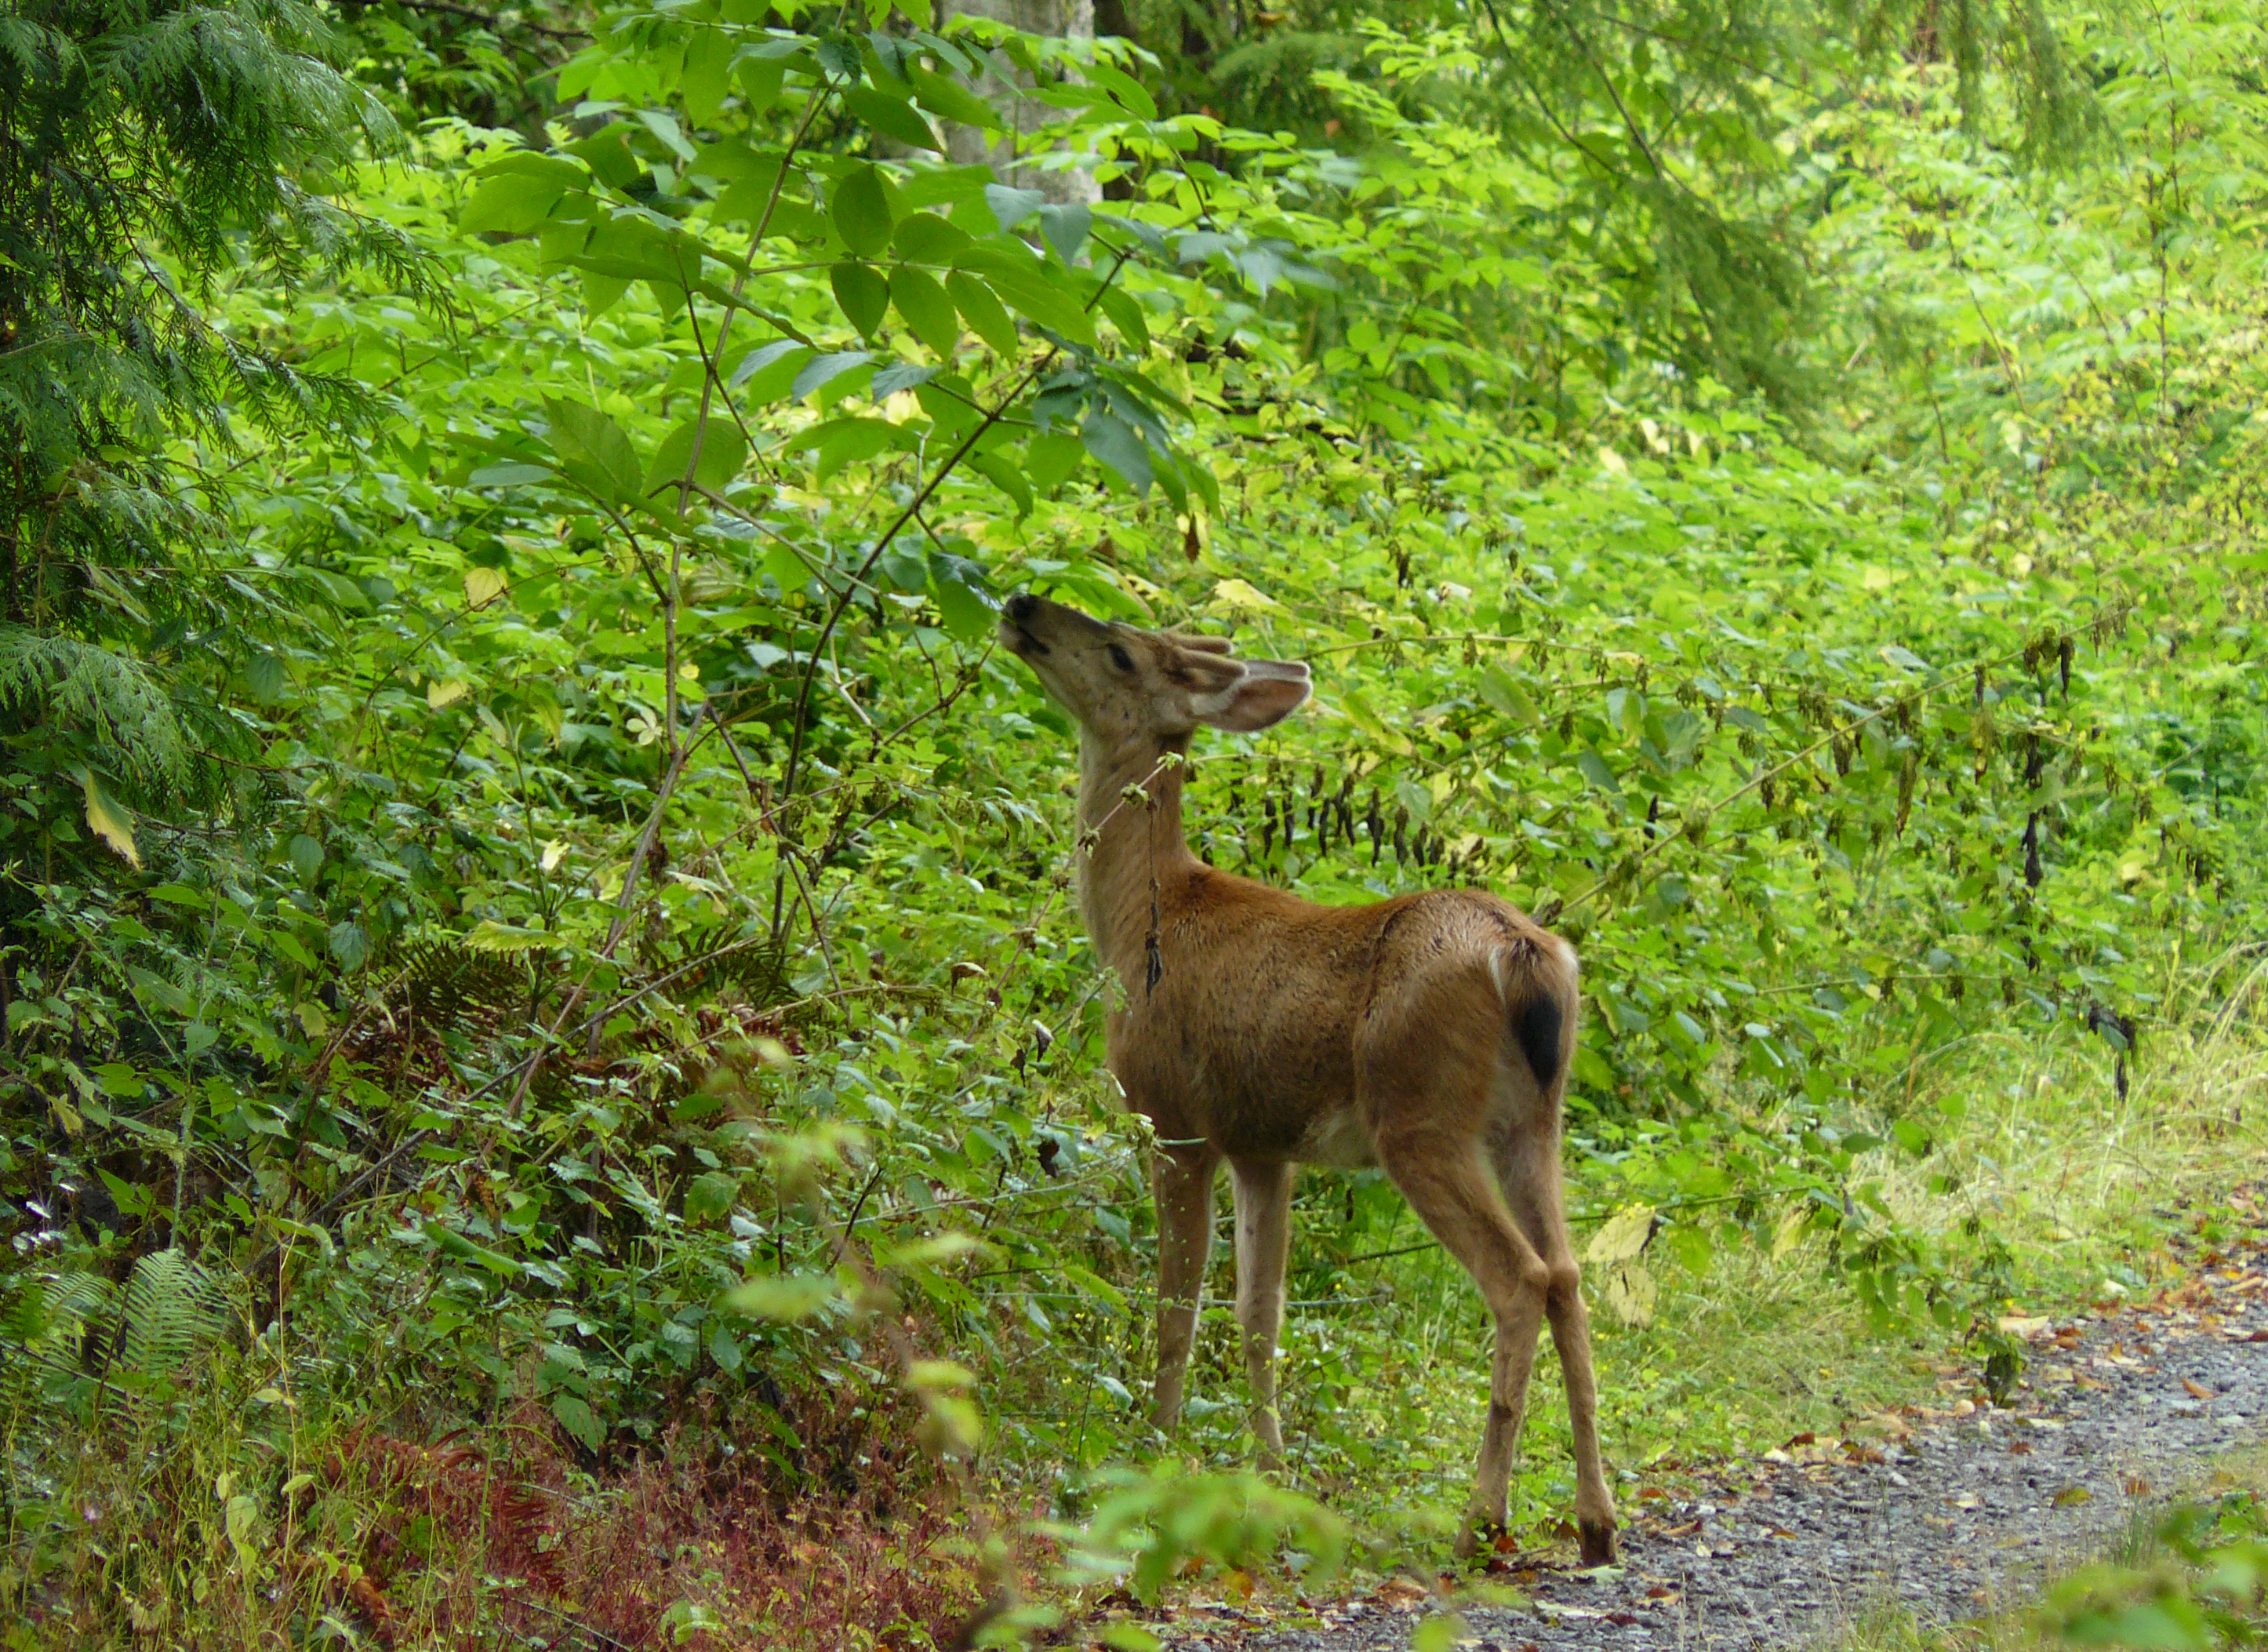
meadow, wildlife, deer, pasture, grazing, island, mammal, fauna, vertebrate, guemesisland, guemesislandwa, white tailed deer